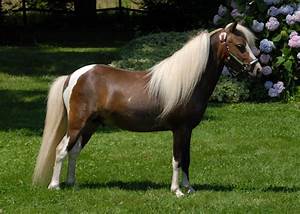
Label: horse